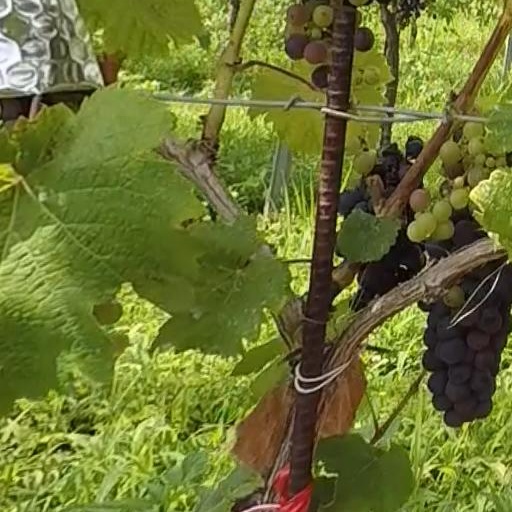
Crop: grape